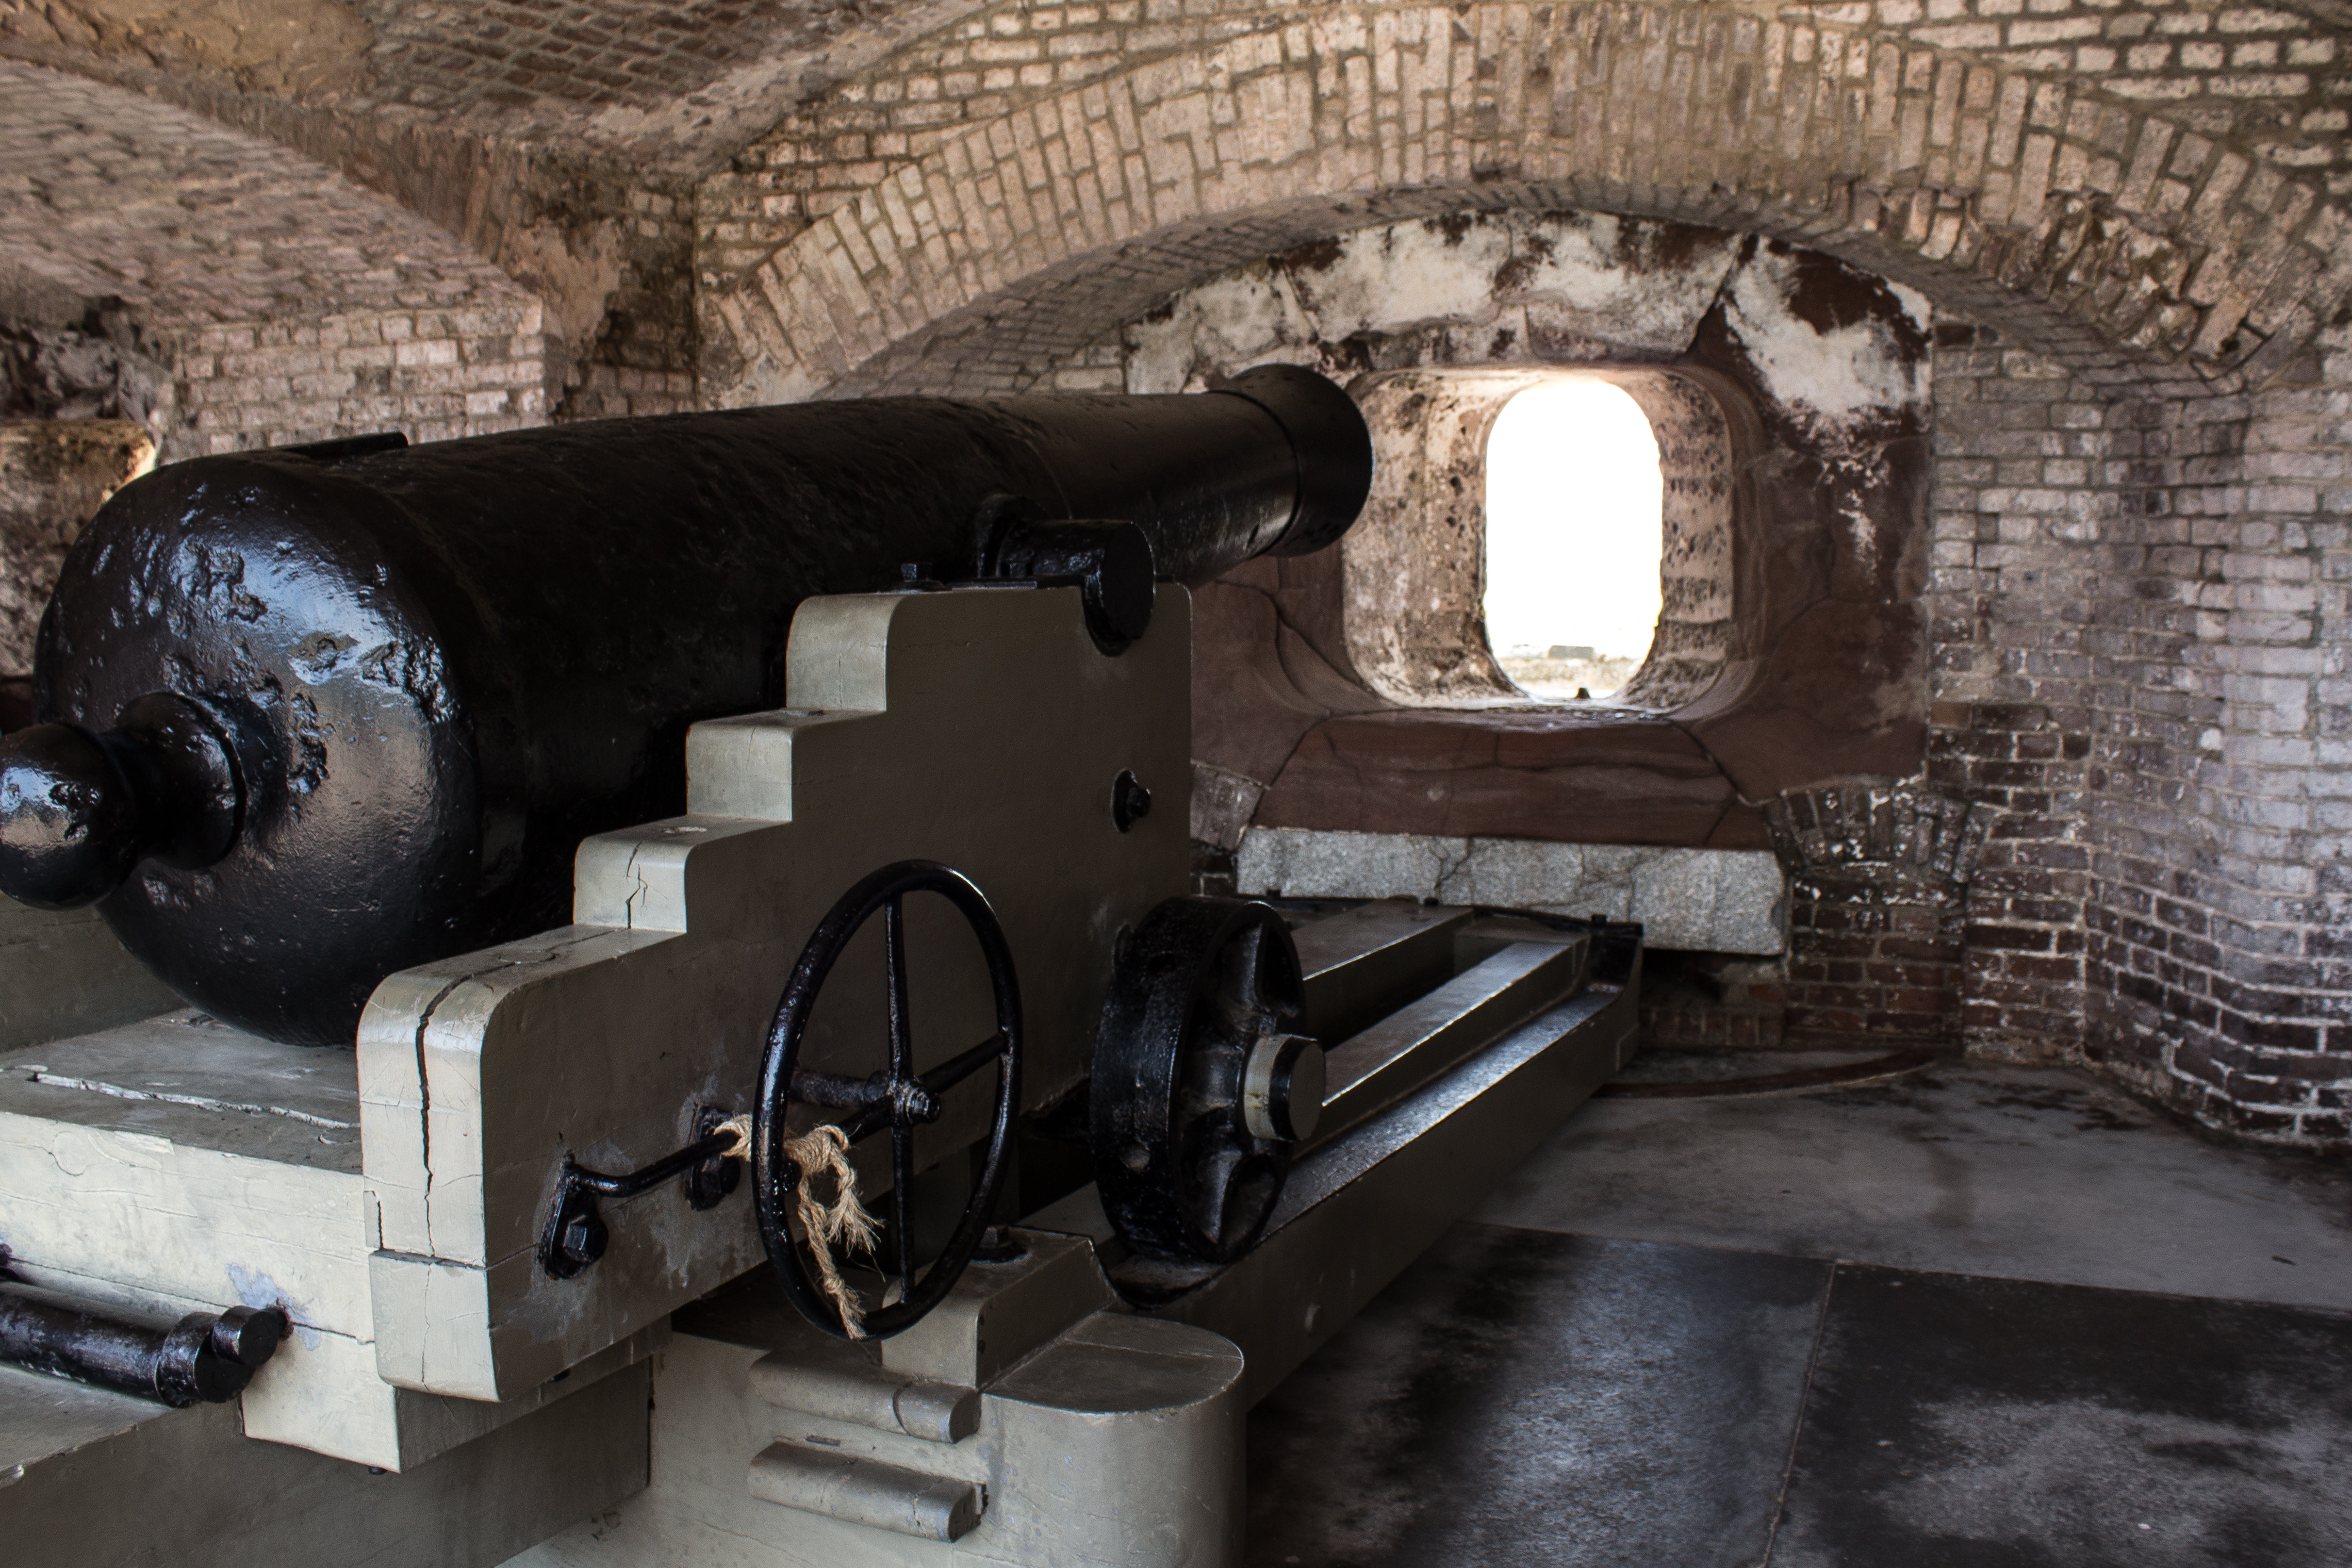
landscape, architecture, building, old, wall, tool, summer, military, island, castle, ancient, landmark, harbor, machine, port, historic, fortification, black, tourism, aerial, brick, barrel, concrete, overhead, south, war, battle, fortress, american, shooting, battery, arms, shoot, guns, history, fort, carriage, cannon, iron, heritage, spanish, historical, federal, elevation, carolina, defense, union, 221, civil, bastion, south carolina, charleston south carolina, confederate, charleston, fort sumter, sumter, 1861, earthworks, spanish american, bore, man made object, machine tool